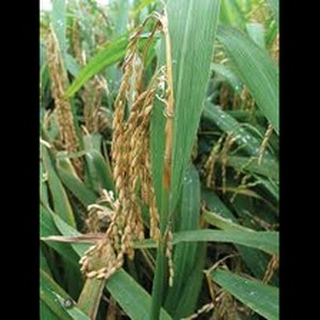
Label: wheat_blast